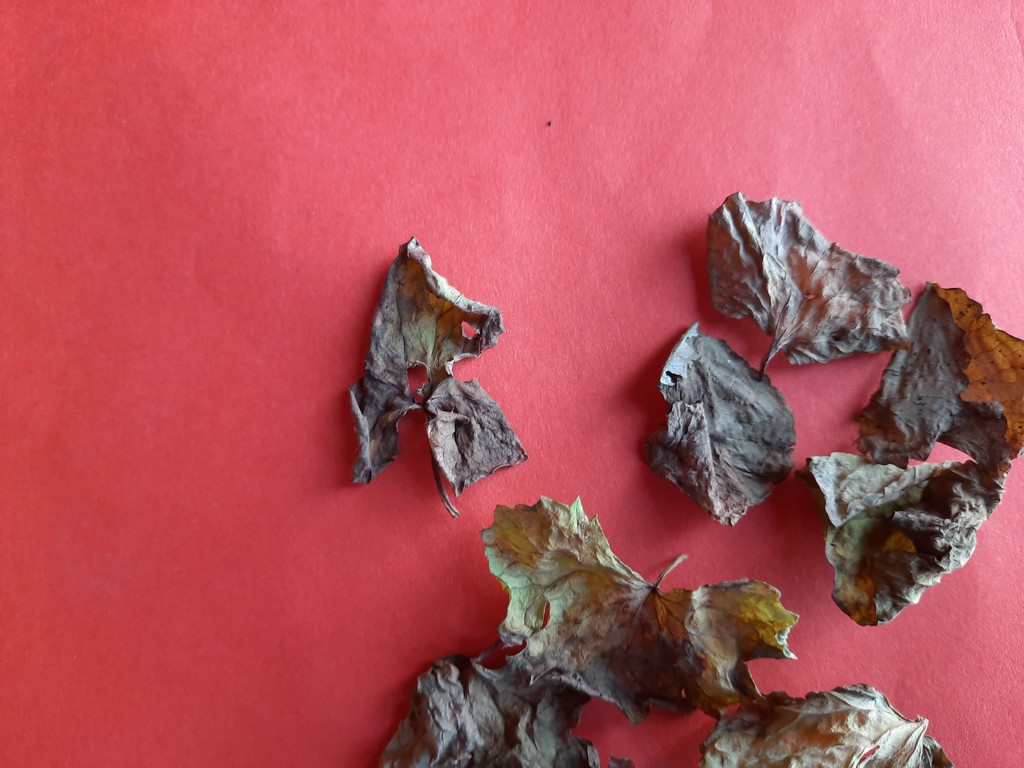
Label: Dried